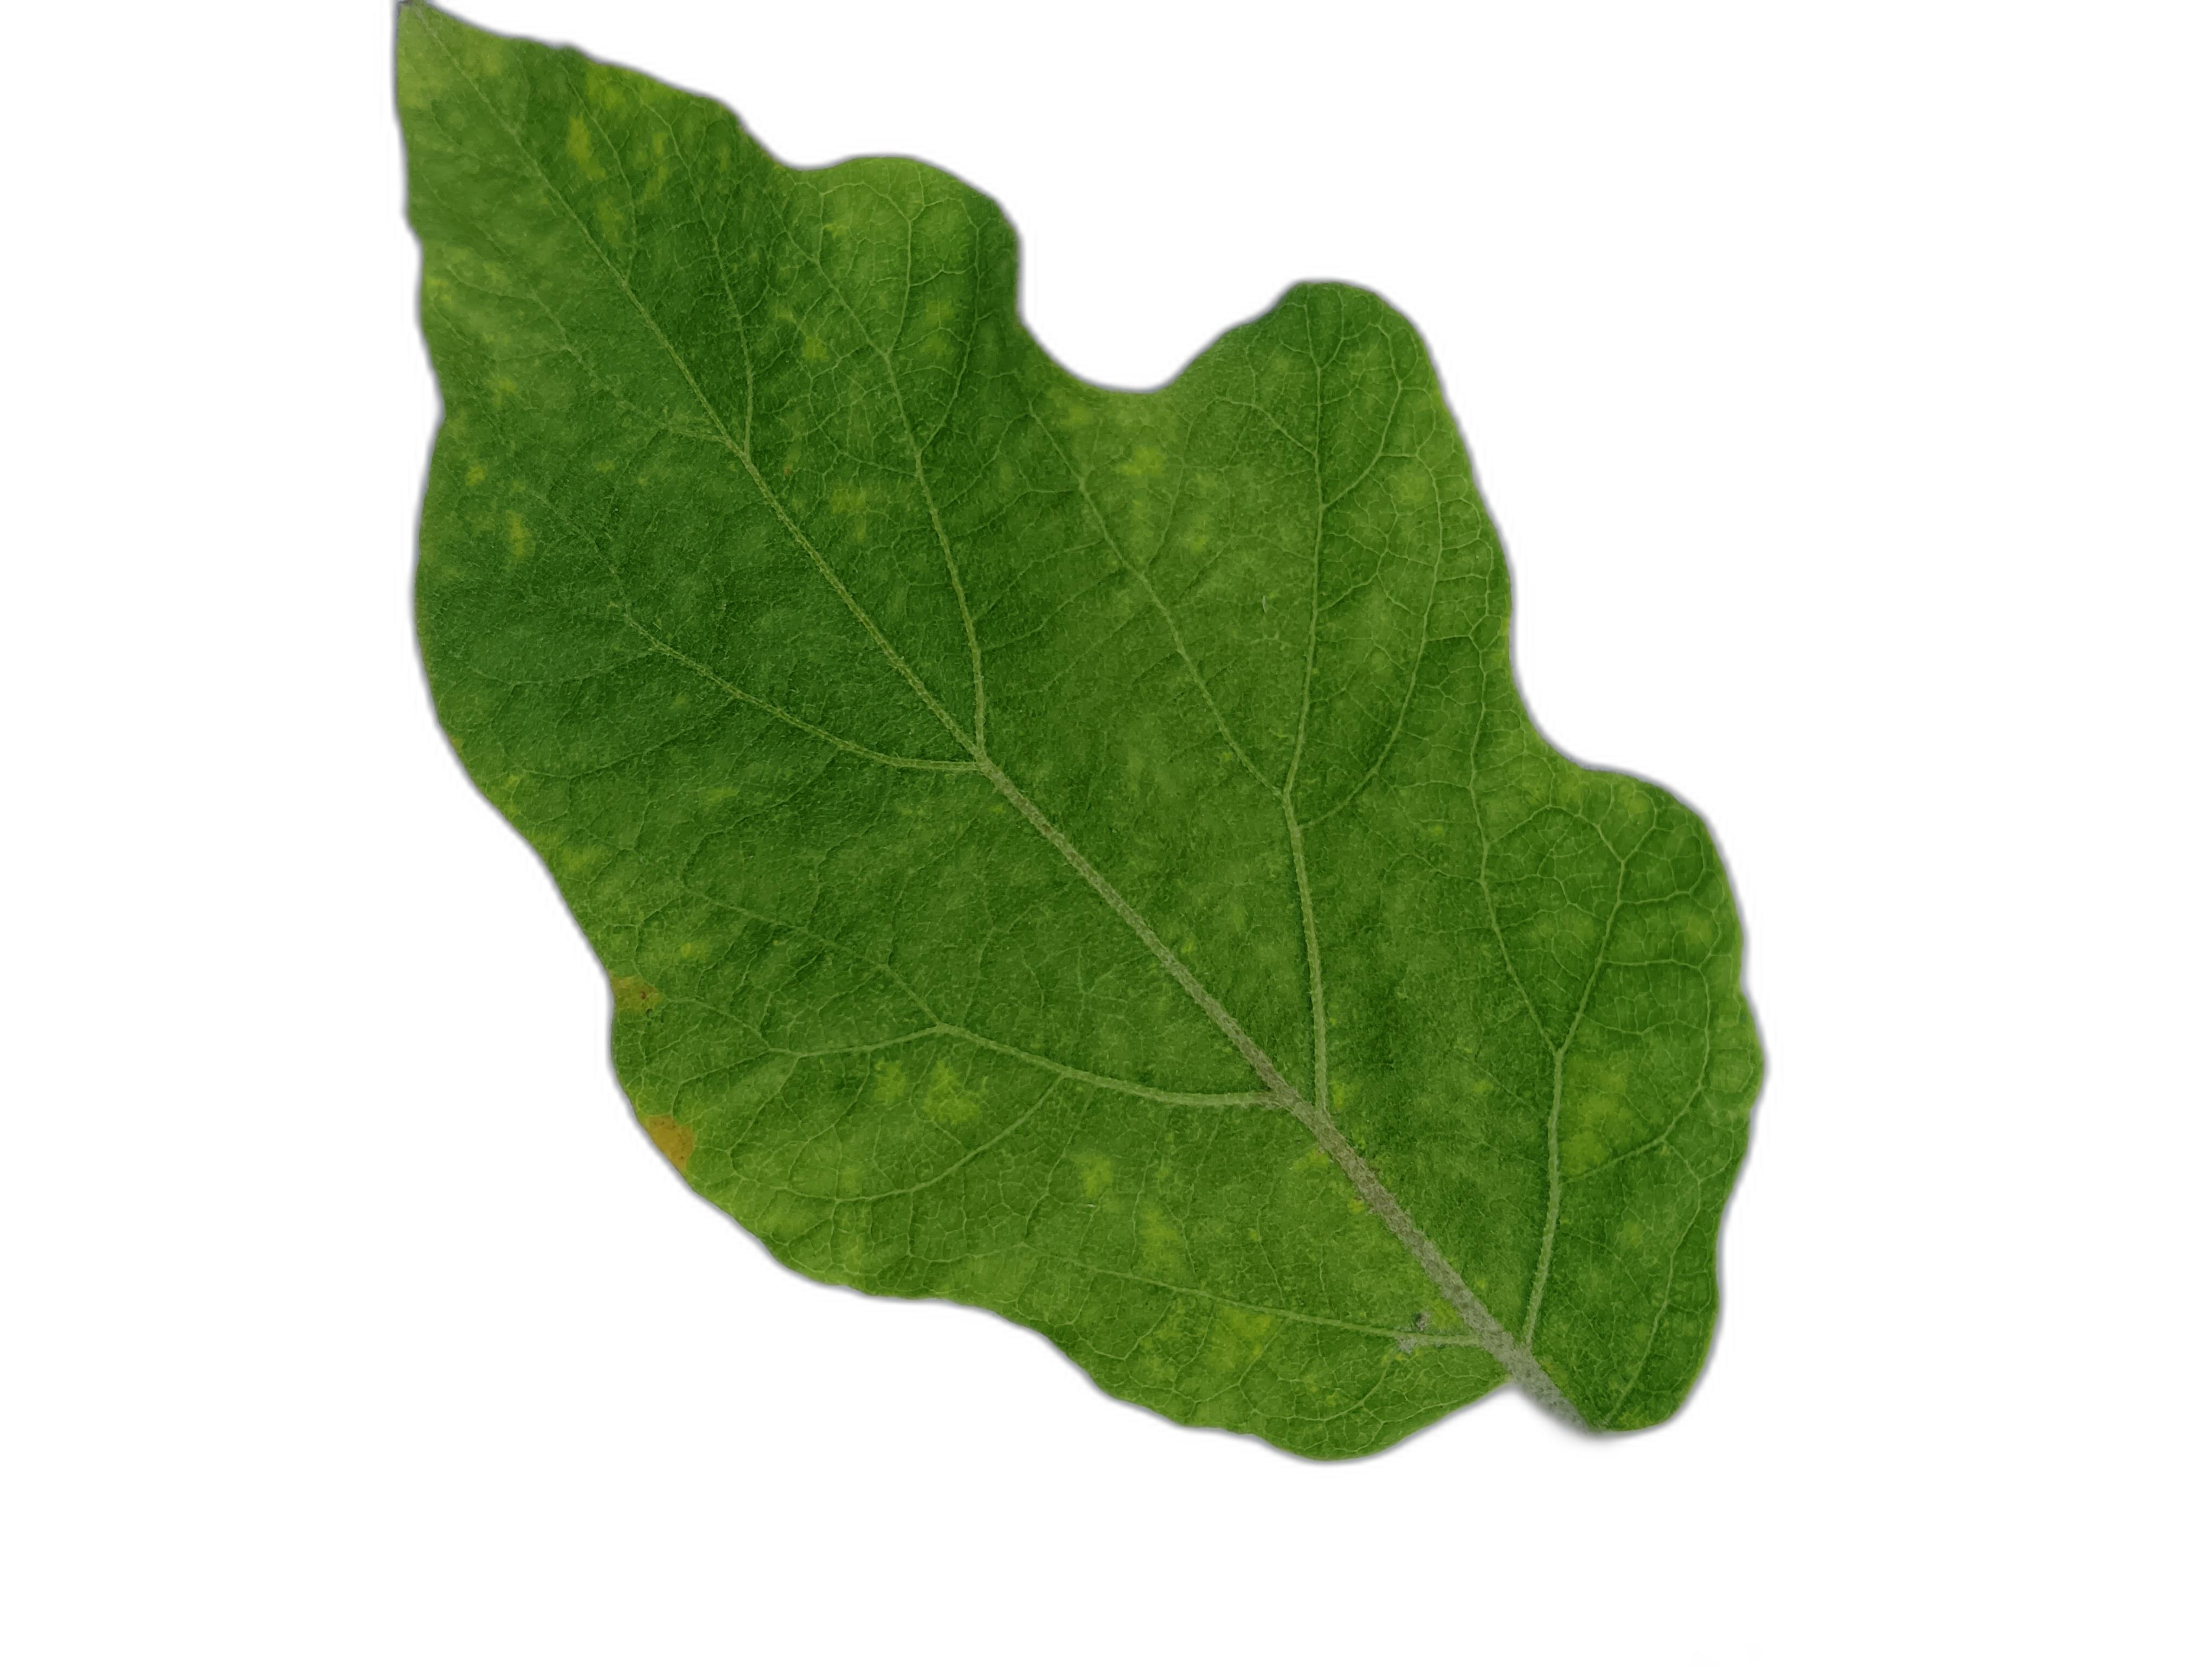
Label: Healthy Leaf